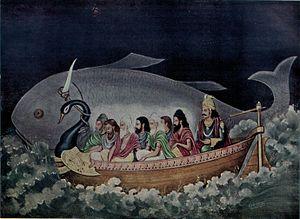
Introduction générale à l'étude des doctrines hindoues est un livre de René Guénon paru en 1921. C'est le premier ouvrage de cet auteur. René Guénon y explique ce qu'est une tradition en général, terme qu'il ne peut appliquer qu'au cas des traditions anciennes et orthodoxes à l'exclusion de toutes celles que le monde moderne et occidental a générées ou transformées. Suit un exposé des principes et des points de vue, ou darshanas, selon lesquels peut être étudiée la tradition hindoue. Le livre se termine par un examen des interprétations occidentales fautives, d’après lui, ayant cours sur l'hindouisme.
La mythologie hindoue regroupe un grand nombre de récits principalement issus de la littérature sanskrite, en particulier les épopées du Mahabharata et du Ramayana, les Puranas et les Vedas. La littérature tamoule ancienne et les textes en autres langues fournissent une littérature abondante.